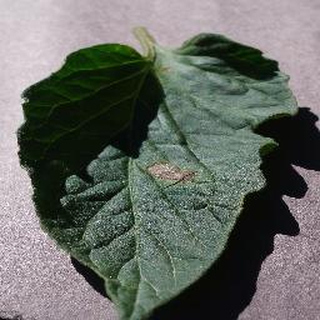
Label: tomato_early_blight